Silbannacus

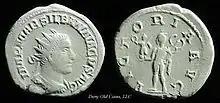
Both sides of the first Antoninianus of Silbannacus, discovered in the 1930s

It is not clear from the coins alone when Silbannacus would have been active. In 1940, the British numismatist Harold Mattingly dated the 1937 coin, based on its style, to 249/250. Most later authors have agreed with this approximate mid-3rd century date, and he is most often placed as a usurper in the turbulent reign of Philip the Arab. Craven suggests 248 as the most likely year, placing a revolt by Silbannacus shortly prior to the uprisings of the subsequent usurpers Sponsian, Pacatian and Jotapian. Though it is the most common suggestion, the coin being from the time of Philip is an educated guess, and far from certain. Some historians place Silbannacus in the reign of Philip's successor Decius (249–251) instead, and others place him as directly preceding Postumus (260–269), who founded the breakaway Gallic Empire, an idea first proposed by the French historian J. M. Doyen in 1989.